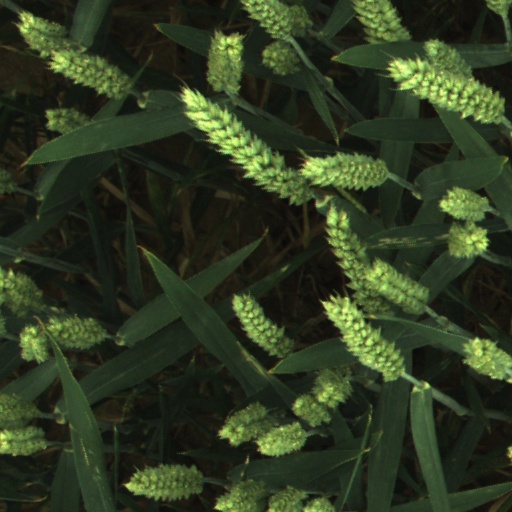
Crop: wheat